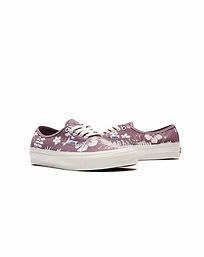
Brand: Vans
Model: UA Authentic 44 DX